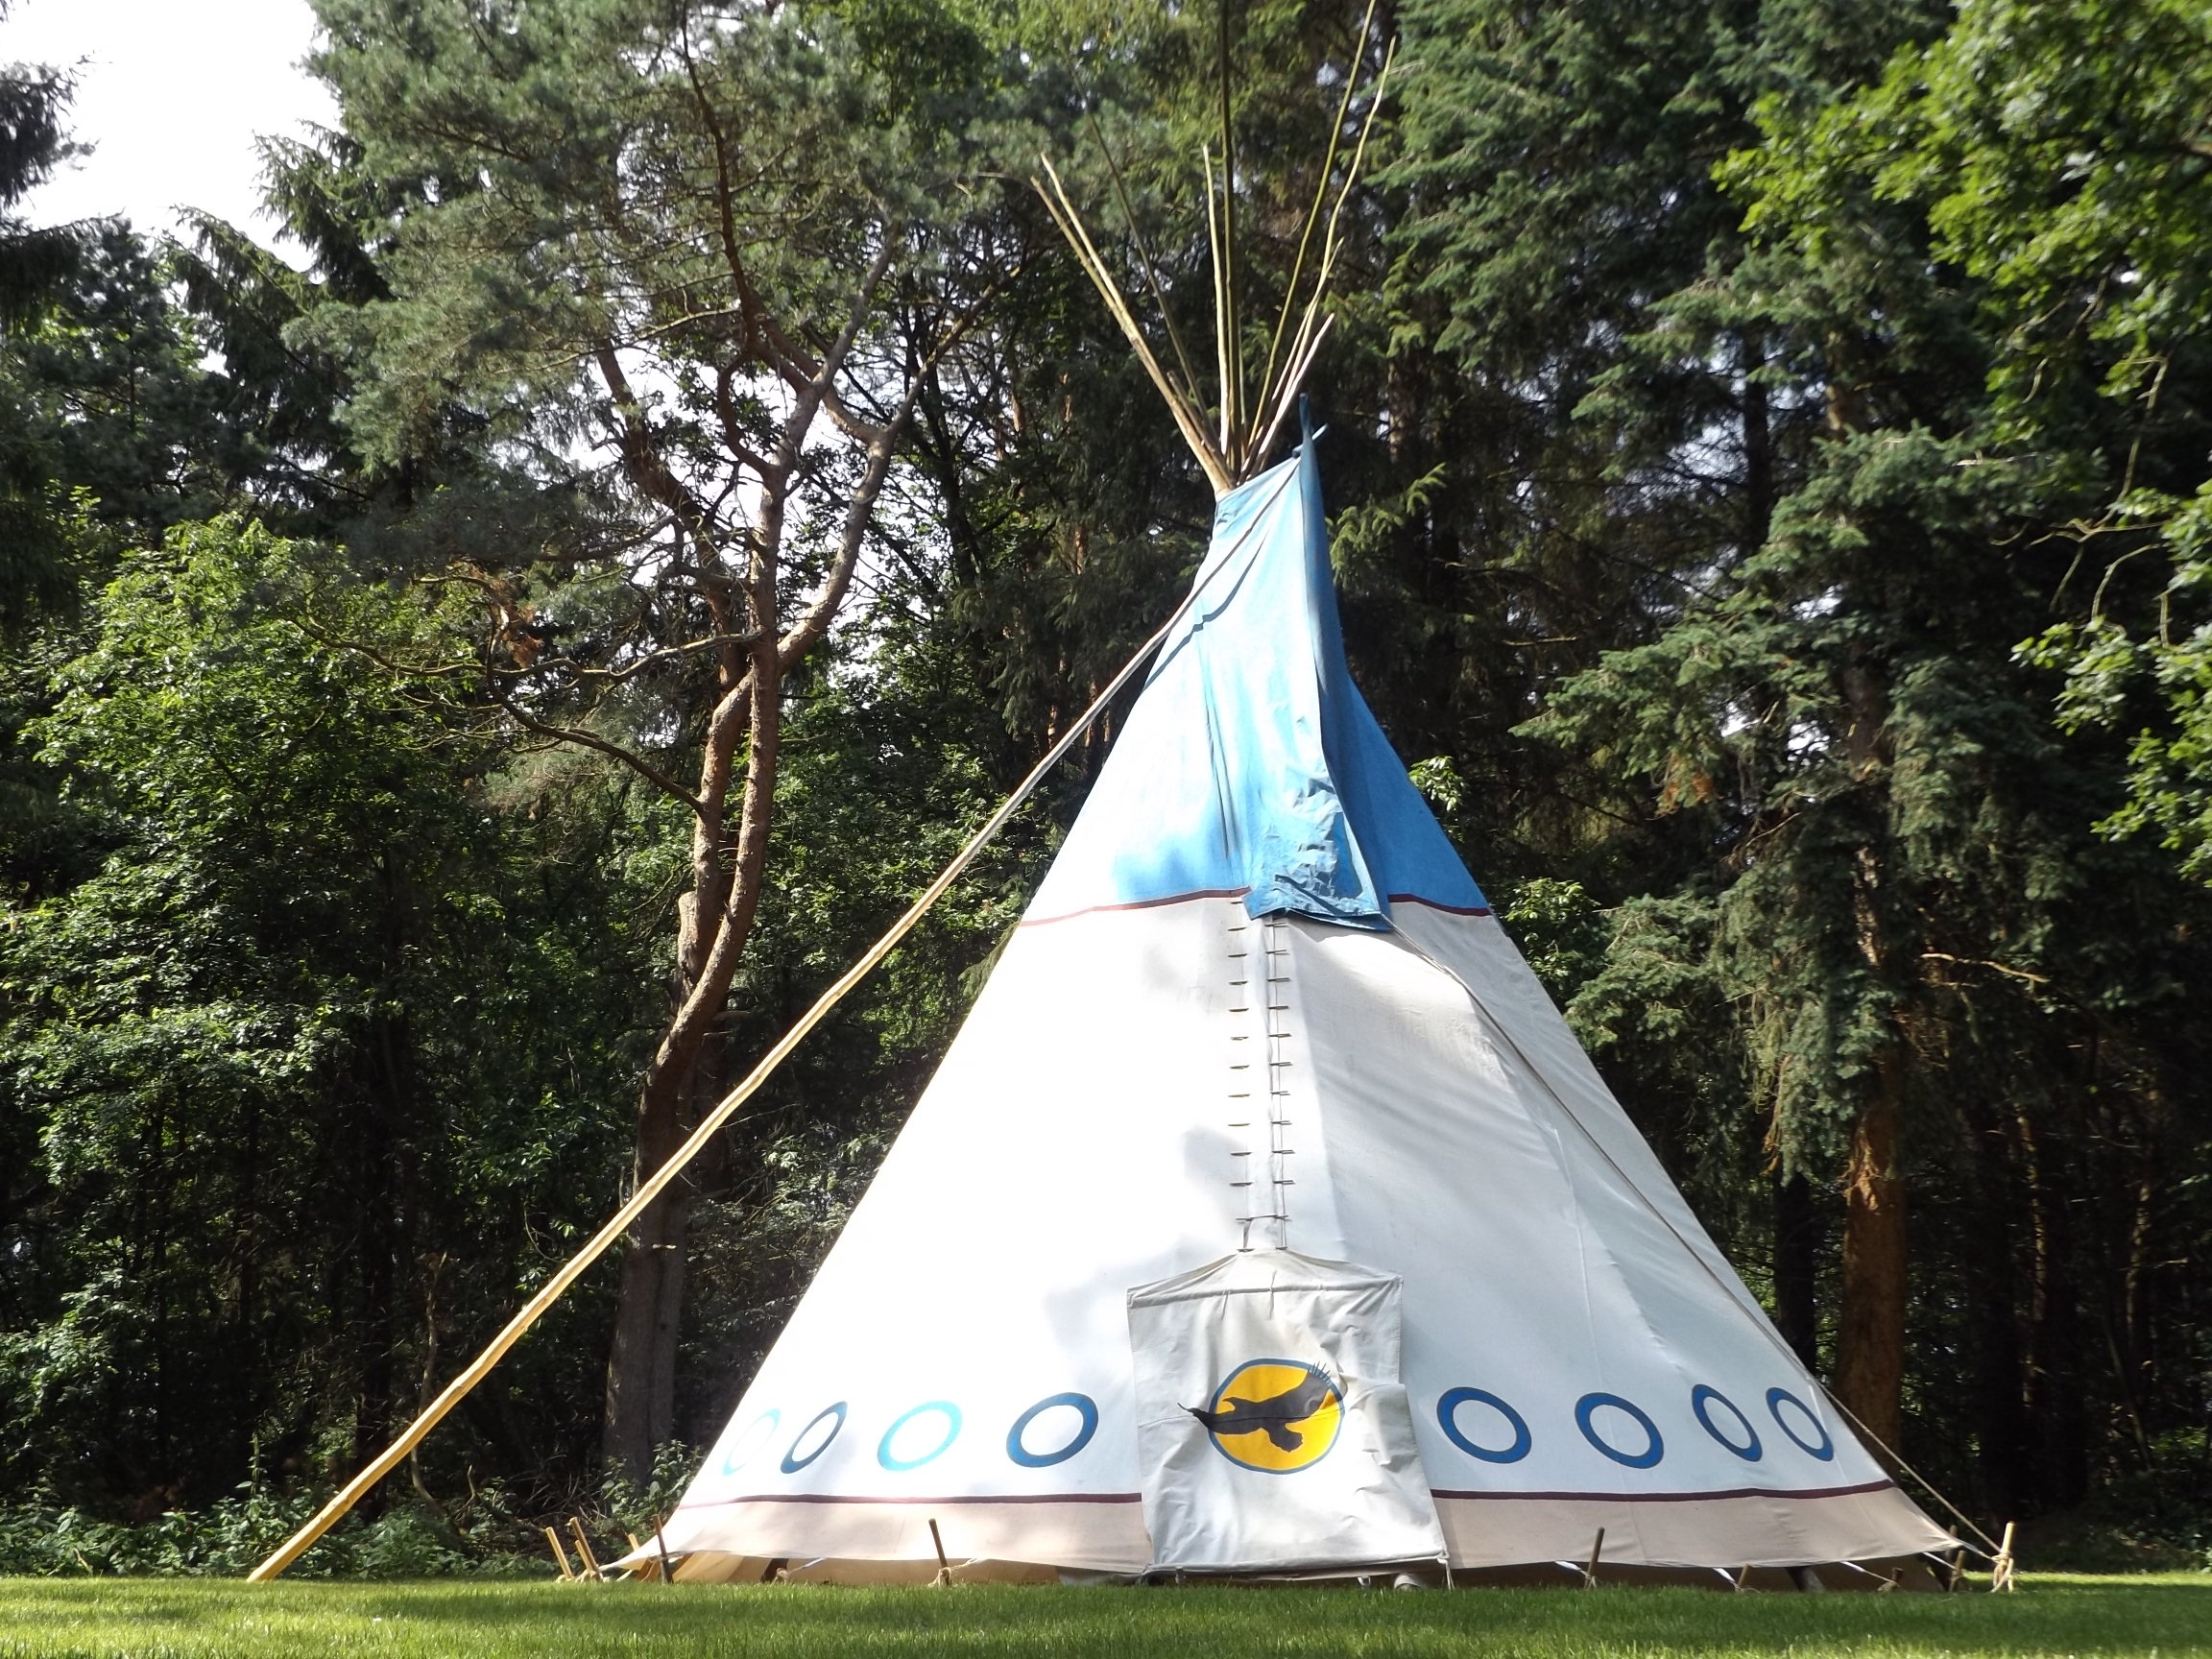
nature, forest, grass, wilderness, group, meadow, monument, summer, wild, camping, tent, family, camp, summer holiday, indians, tipi, trapper